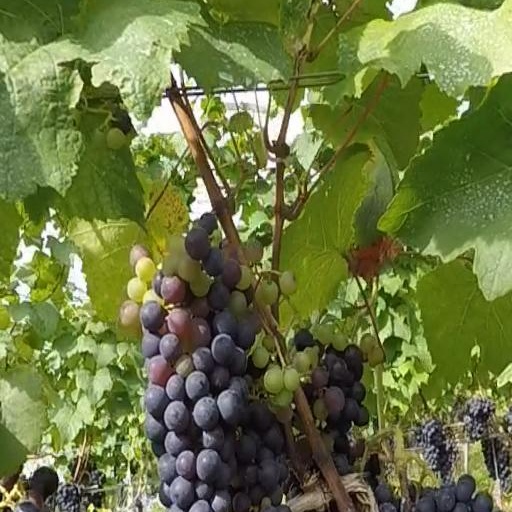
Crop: grape